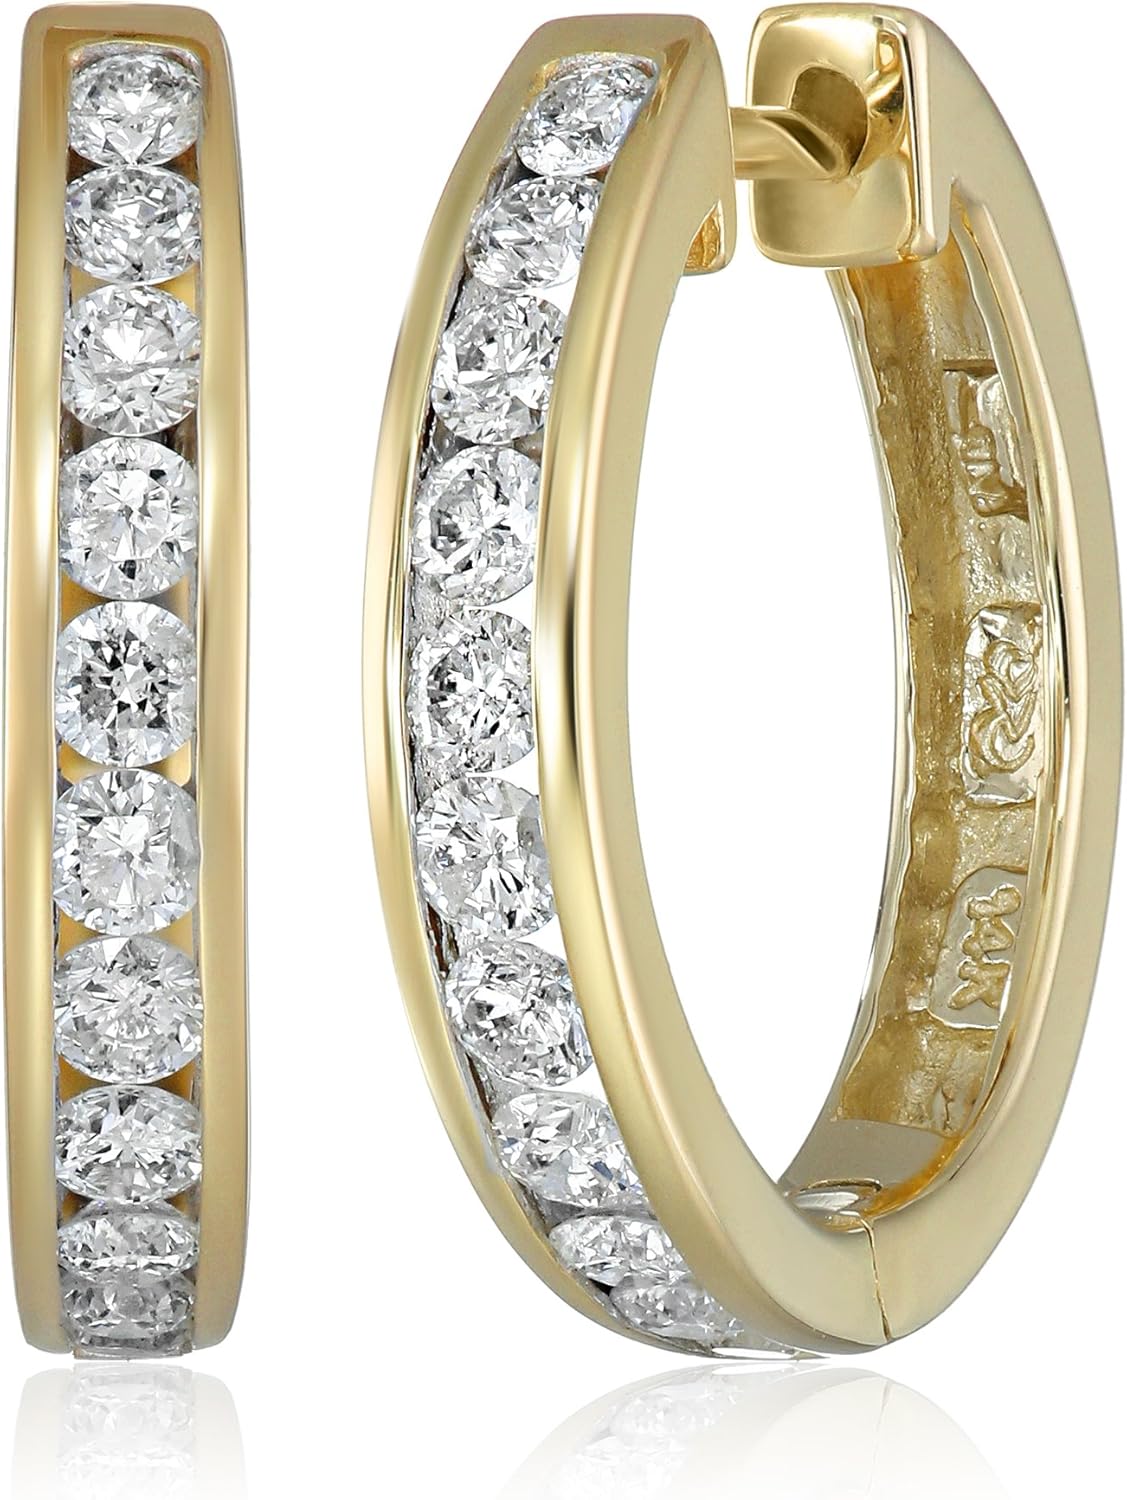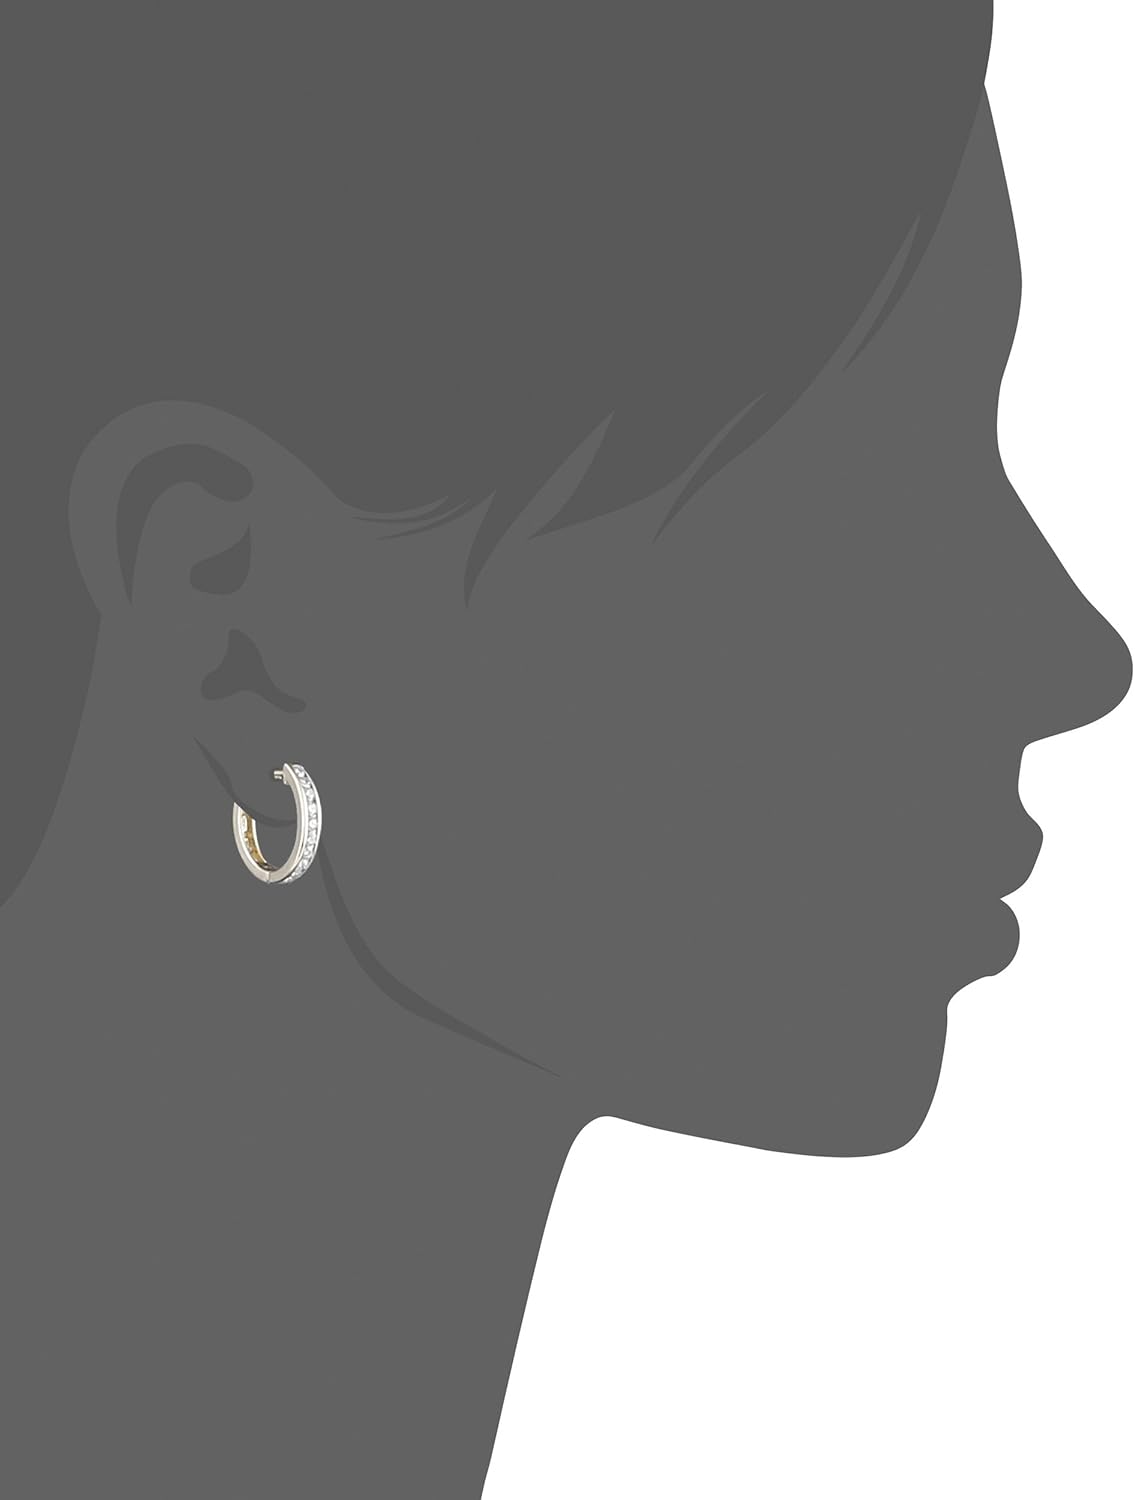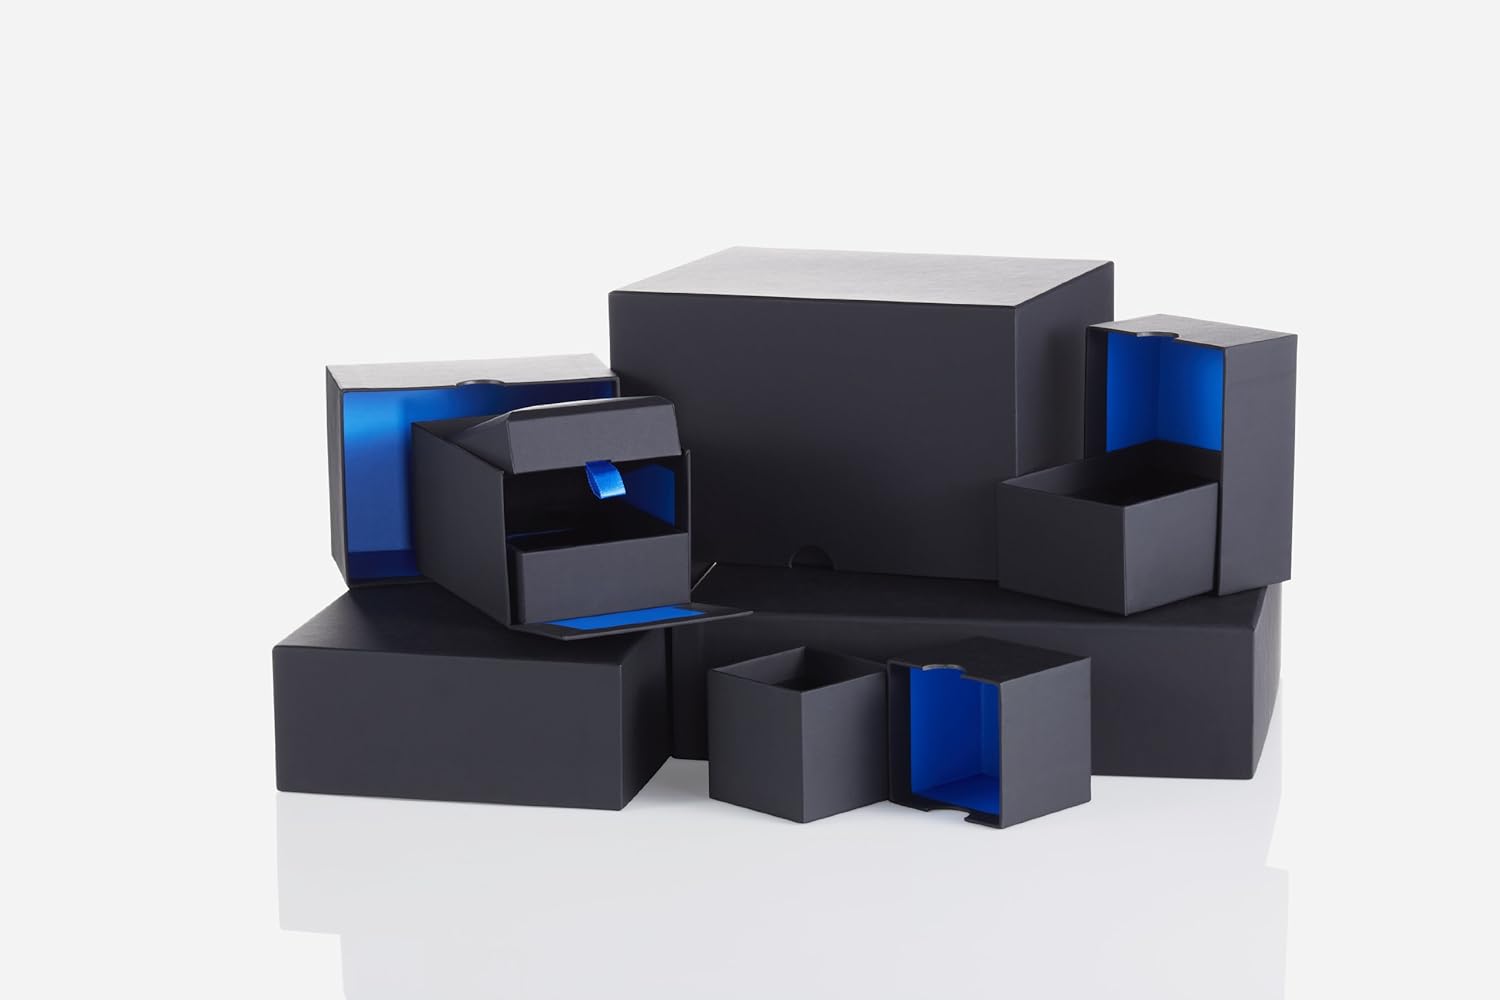
Amazon Collection 10k White Diamond with Chain Pendant Necklace
Category: AMAZON FASHION
A beautiful pair of diamond hoop earrings will add a touch of class to any ensemble. These lovely hoops are offered in your choice of radiant 14 karat white or yellow gold and sparkle with a total of 22 round diamonds (3/4 cttw). The diamonds are arranged along the fronts of the hoops, mounted in protective channel settings that let in plenty of light. Locking snap posts provide a comfortable and secure closure. The Amazon Curated Collection Discover the Amazon Curated Collection of fine and fashion jewelry. The expansive selection of high-quality jewelry featured in the Amazon Curated Collection offers everyday values that range from precious gemstone and diamond pieces to the latest fashion designs. This hand-selected assortment features an array of diamond, gemstone, and precious metal designs that receive a quality inspection, including from Amazon’s staff graduate gemologist, to ensure they meet Amazon’s high standards. All diamonds featured in the Amazon Curated Collection are certified by our suppliers to be conflict free, and IGI, GIA, or AGS certifications are provided on white diamonds of .75 carats or larger on all stud earrings, rings, and pendant necklaces. Pieces from the Amazon Curated Collection come packaged in a custom box, making them wonderful gifts. In addition, we offer free one-day shipping within the continental U.S. on items over $500. International shipping options for friends and family overseas are available for an additional fee. The Amazon Curated Collection offers a specialized customer service team that is available seven days a week to answer any product questions before, during or after the purchase. If you’re not satisfied for any reason, you will receive a full refund and free return shipping within the U.S. if you return your purchase within 30 days. Find a special gift for a loved one or a beautiful piece that complements your personal style with jewelry from the Amazon Curated Collection. Diamond Clarity: No two diamonds are alike. A diamond's most distinguishing characteristics are its inclusions, marks that are often invisible to the naked eye. However, under a jeweler's magnifying loupe or microscope they can look like crystals, tiny rivers, or clouds. A diamond's clarity is determined by the presence or absence of inclusions--fewer inclusions mean better clarity--and how visible they are. The greater a diamond's clarity, the greater its brilliance and value. A diamond categorized as internally flawless will have no inclusions, but this is extremely rare. Diamond Color: Though diamonds come in a wide range of colors, colorless diamonds have traditionally been considered the most valuable. Most diamonds are graded on a scale using the letters of the alphabet, from D (colorless), the best grade, through Z (a light yellow). It is difficult for the untrained eye to notice such variations in color unless stones are being compared side by side. Diamond Carat Weight: A diamond's weight is measured in carats, with one carat being equivalent to 100 points. You will often see a diamond referred to as a 3/4-carat stone or a 75-point diamond. Larger stones are often more highly valued, but size should not be the only consideration--high brilliance, which varies according to clarity, cut, and color grade, is highly desirable in a diamond. Diamond Certification: A diamond certificate represents independent verification that the stone purchased has all the qualities of cut, color, clarity, shape, and weight expected. It is a further indication of the condition and value of that diamond as represented on our site. Such certificates are issued by several agencies employing highly trained gemologists and provide an unbiased and accurate evaluation of the diamond. These gemologists scrutinize each stone to analyze its dimensions, clarity, cut, color, finish, symmetry, and other details. Diamonds purchased from the Amazon.com Collection may be certified by the Gemological Institute of America or the International Gemological Institute. The type of certificate provided will be noted in the product specifications of your jewelry purchase; if you do not see a certificate type noted, one will not be provided. Our Diamond Policy: Amazon.com sources high-quality diamonds from some of the world's largest suppliers. All our diamond suppliers certify that to their best knowledge their diamonds are not conflict diamonds. Diamond Care: Diamonds, as the hardest substance on earth, are resistant to damage. However, diamond jewelry is set in different metals, and care will vary from piece to piece. Diamonds should be cleaned in a solution of one part ammonia to six parts water, using a gentle scrubbing brush to remove any dirt. It is a good idea to have them cleaned once a year by a professional jeweler, at which time the security of the setting can be checked as well. Diamond jewelry should be stored in a soft cloth pouch to ensure that the stone will not scratch other jewelry.
Features: 14K White Diamond Hoop Earring Is Stylish & Appealing Jewelry For All Occasions | This Diamond Earring Enhance & Illuminate Beauty Of Women's Face | Timelessly Simple Hoop Earrings Spells An Unbelievable Charm And Available At Current Best Offer | All Our Diamond Suppliers Confirm That They Comply With The Kimberley Process To Ensure That Their Diamonds Are Conflict Free | Carat Weight Listed Is The Total For All Stones